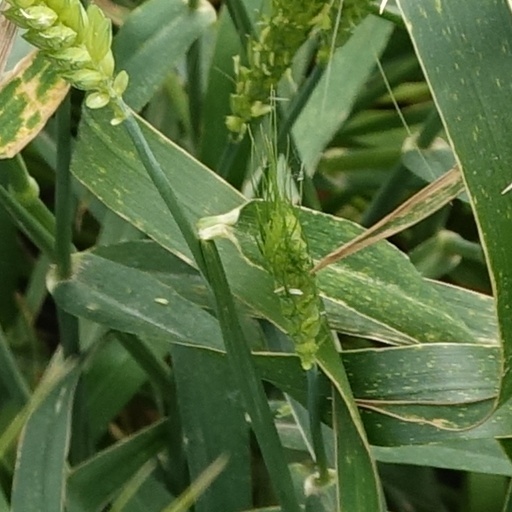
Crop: wheat